3rd legislature of Antigua and Barbuda

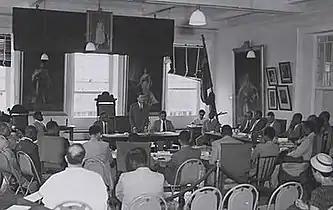
The Assembly in 1961

The 3rd legislature of Antigua and Barbuda was elected on Tuesday, 29 November 1960 and was dissolved in 1965.